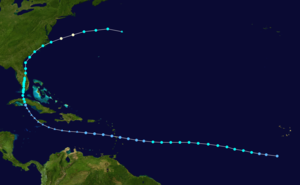
L’Ouragan Dennis est le quatrième système tropical à avoir reçu un nom en 1981. Il a été le second plus destructeur de la saison bien qu’il ait pris 12 jours et demi pour atteindre le statut d’ouragan. Il a fallu attendre l’ouragan Arlene de 1987 pour avoir une plus longue incubation.